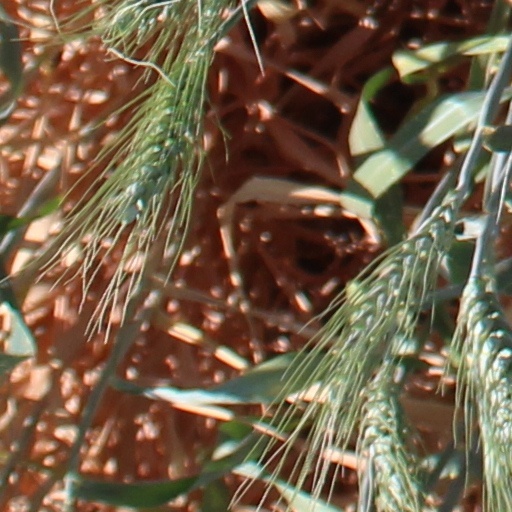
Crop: wheat